Irina Risenzon

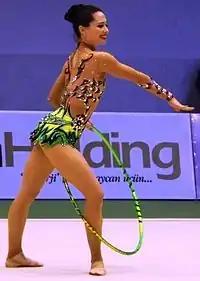
Irina Risenzon in 2009

Risenzon had her highest placement at the 2009 World Championships held in Mie, Japan finishing 6th in All-around and at the 2008 European Championships in Torino, Italy finishing 8th in All-around. She competed on behalf of Israel at the 2008 Summer Olympics in Beijing, China, placing 9th in the individual all-around competition. She won the All-around bronze medal at the 2008 Grand Prix Final in Bratislava, Slovakia.